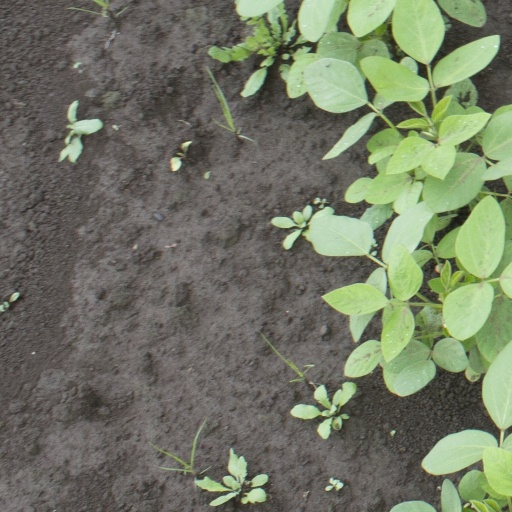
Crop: soybean